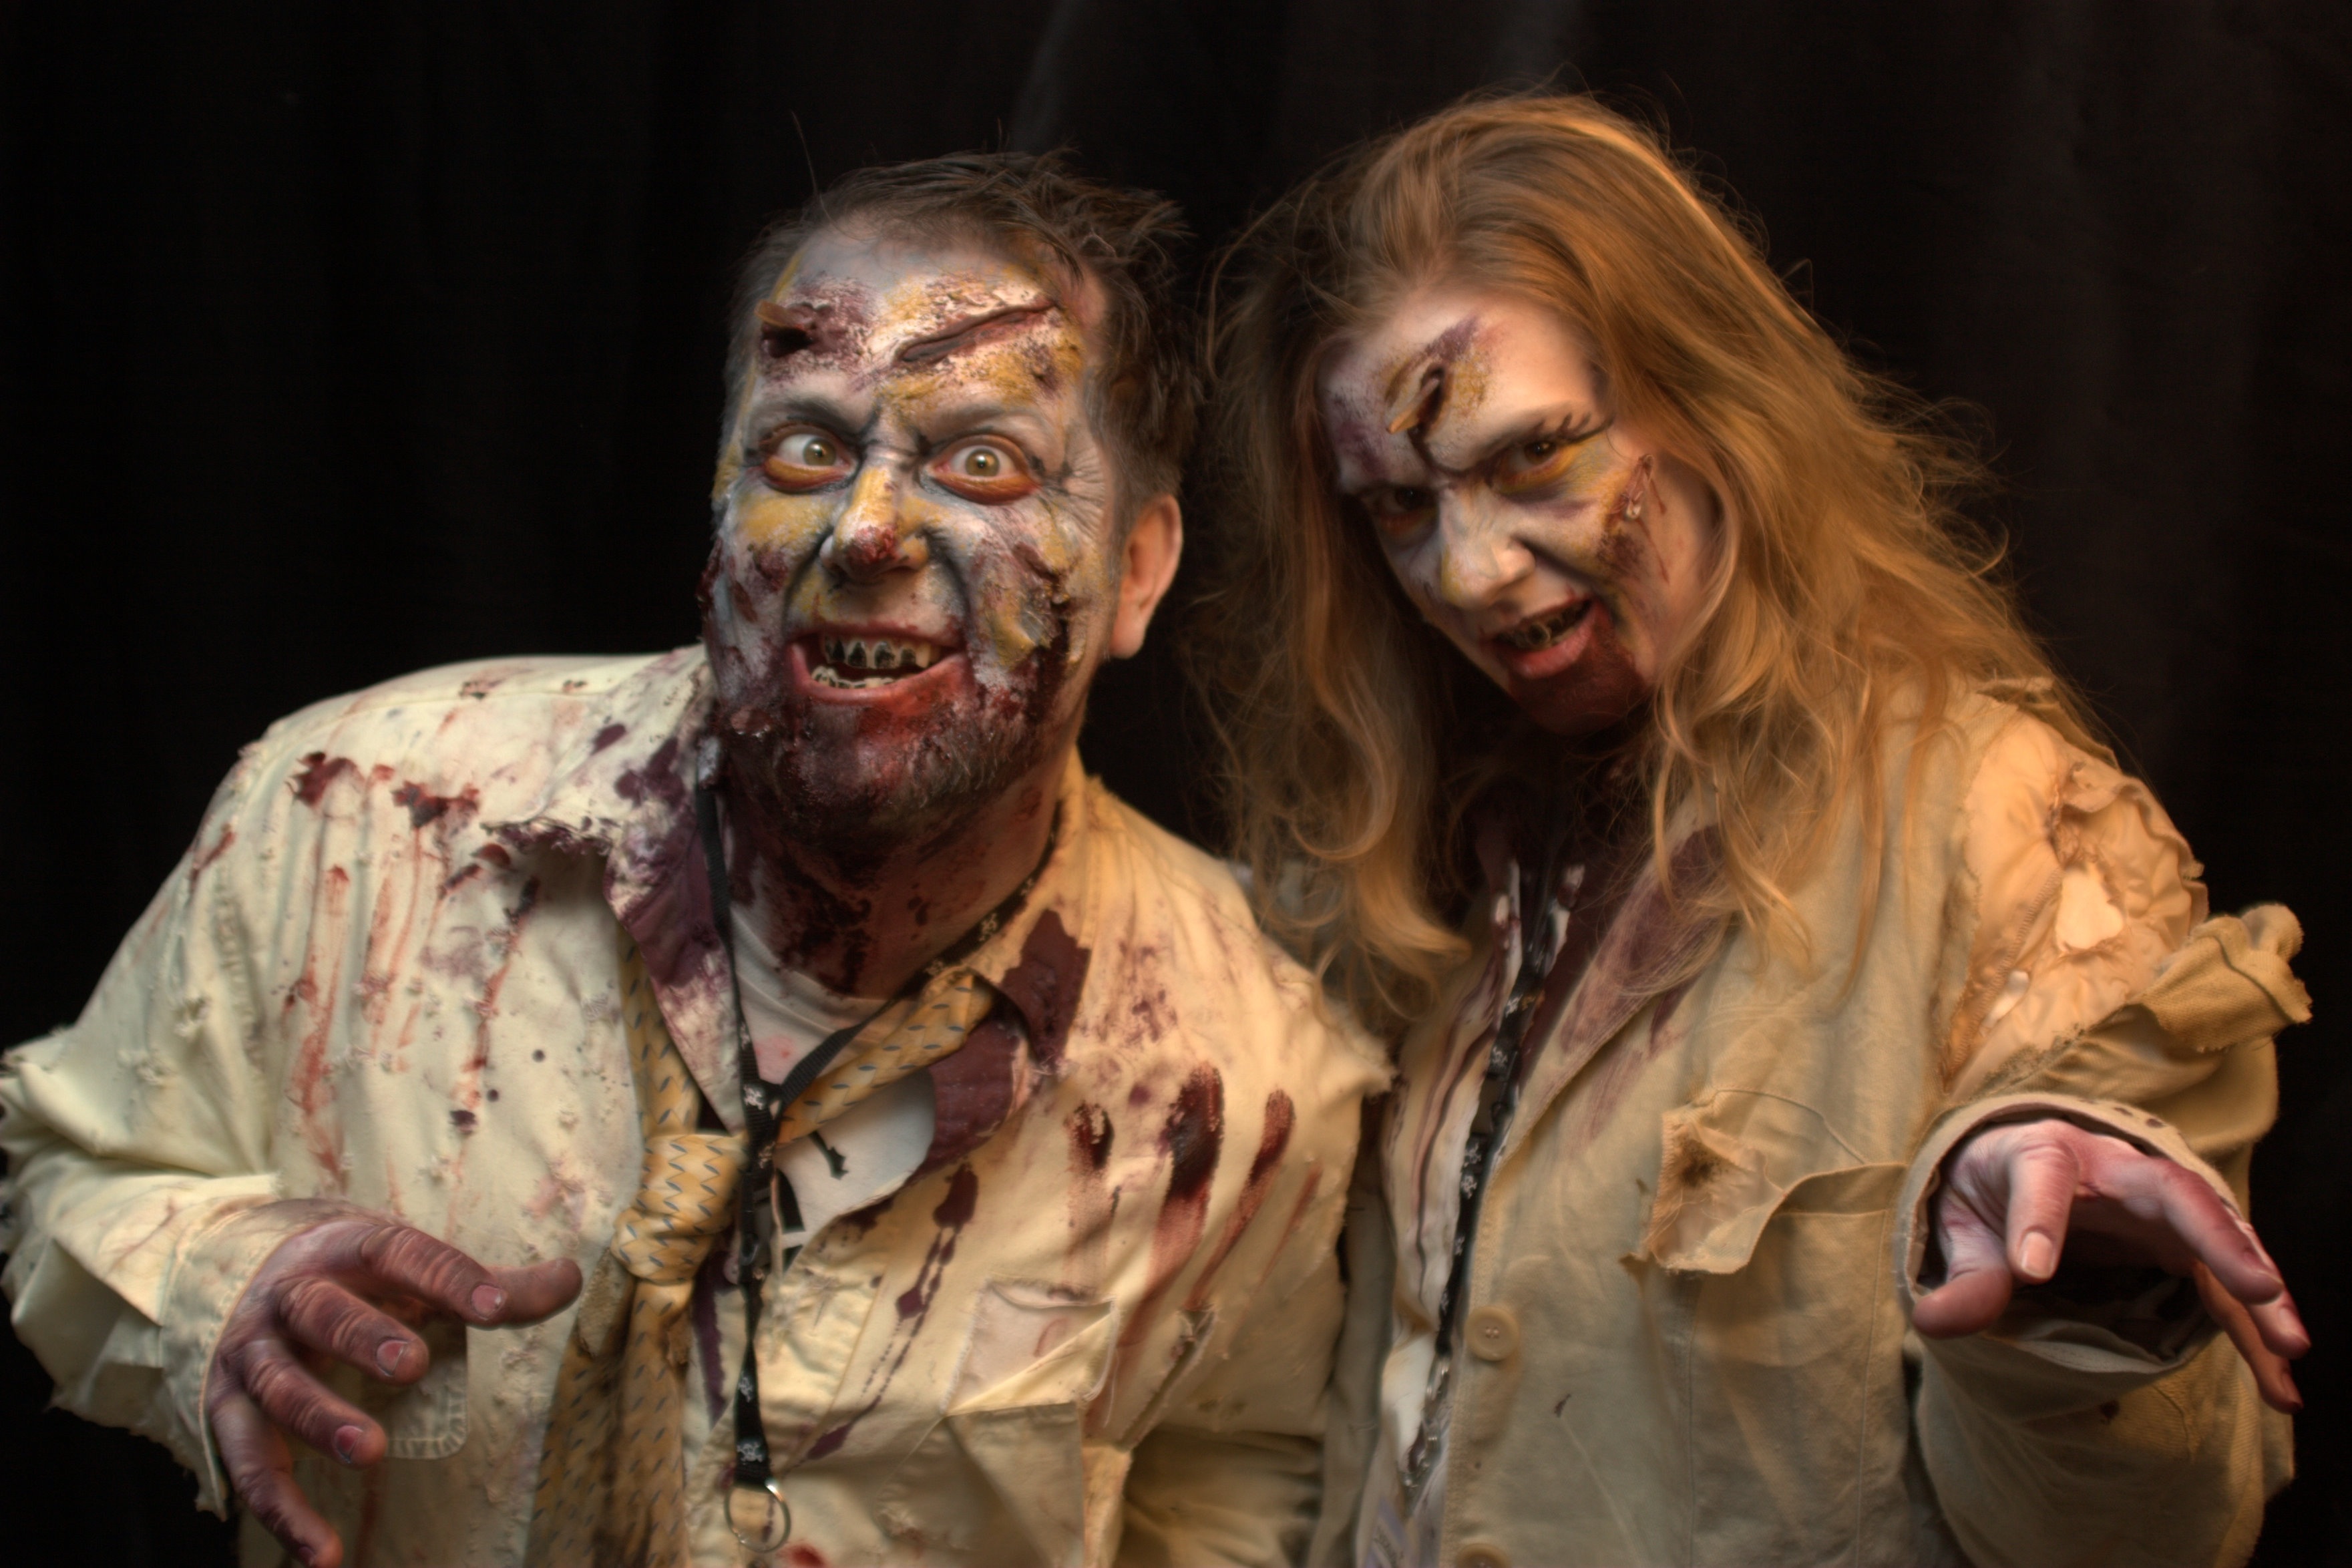
man, people, woman, halloween, performance art, theatre, zombies, special effects, musical theatre, zombie couple